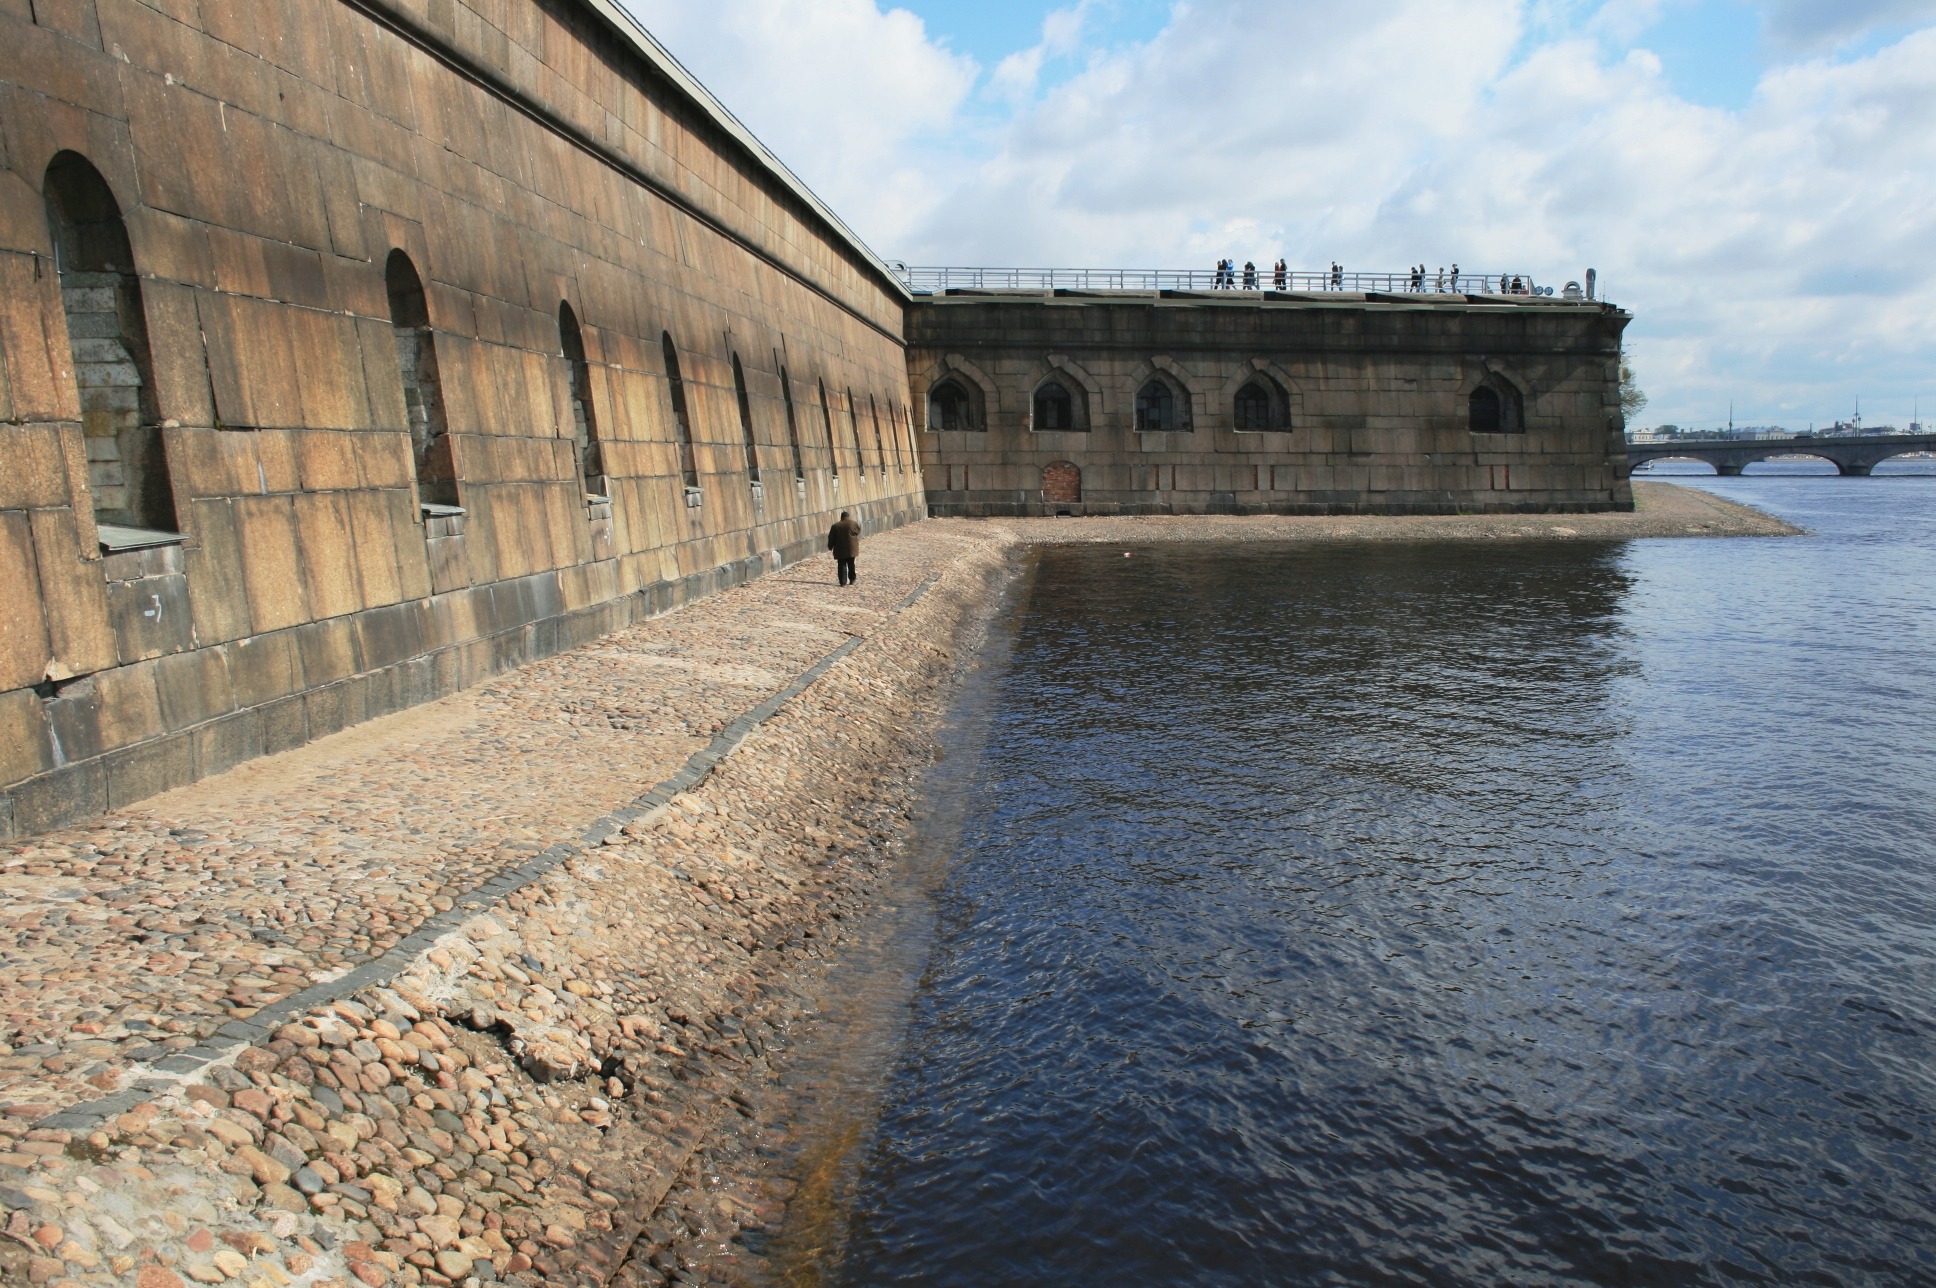
water, wall, river, walkway, fortification, waterway, cobbled, tall, protection, strong, defense, grey brown, ancient history, arched openings, lone stroller